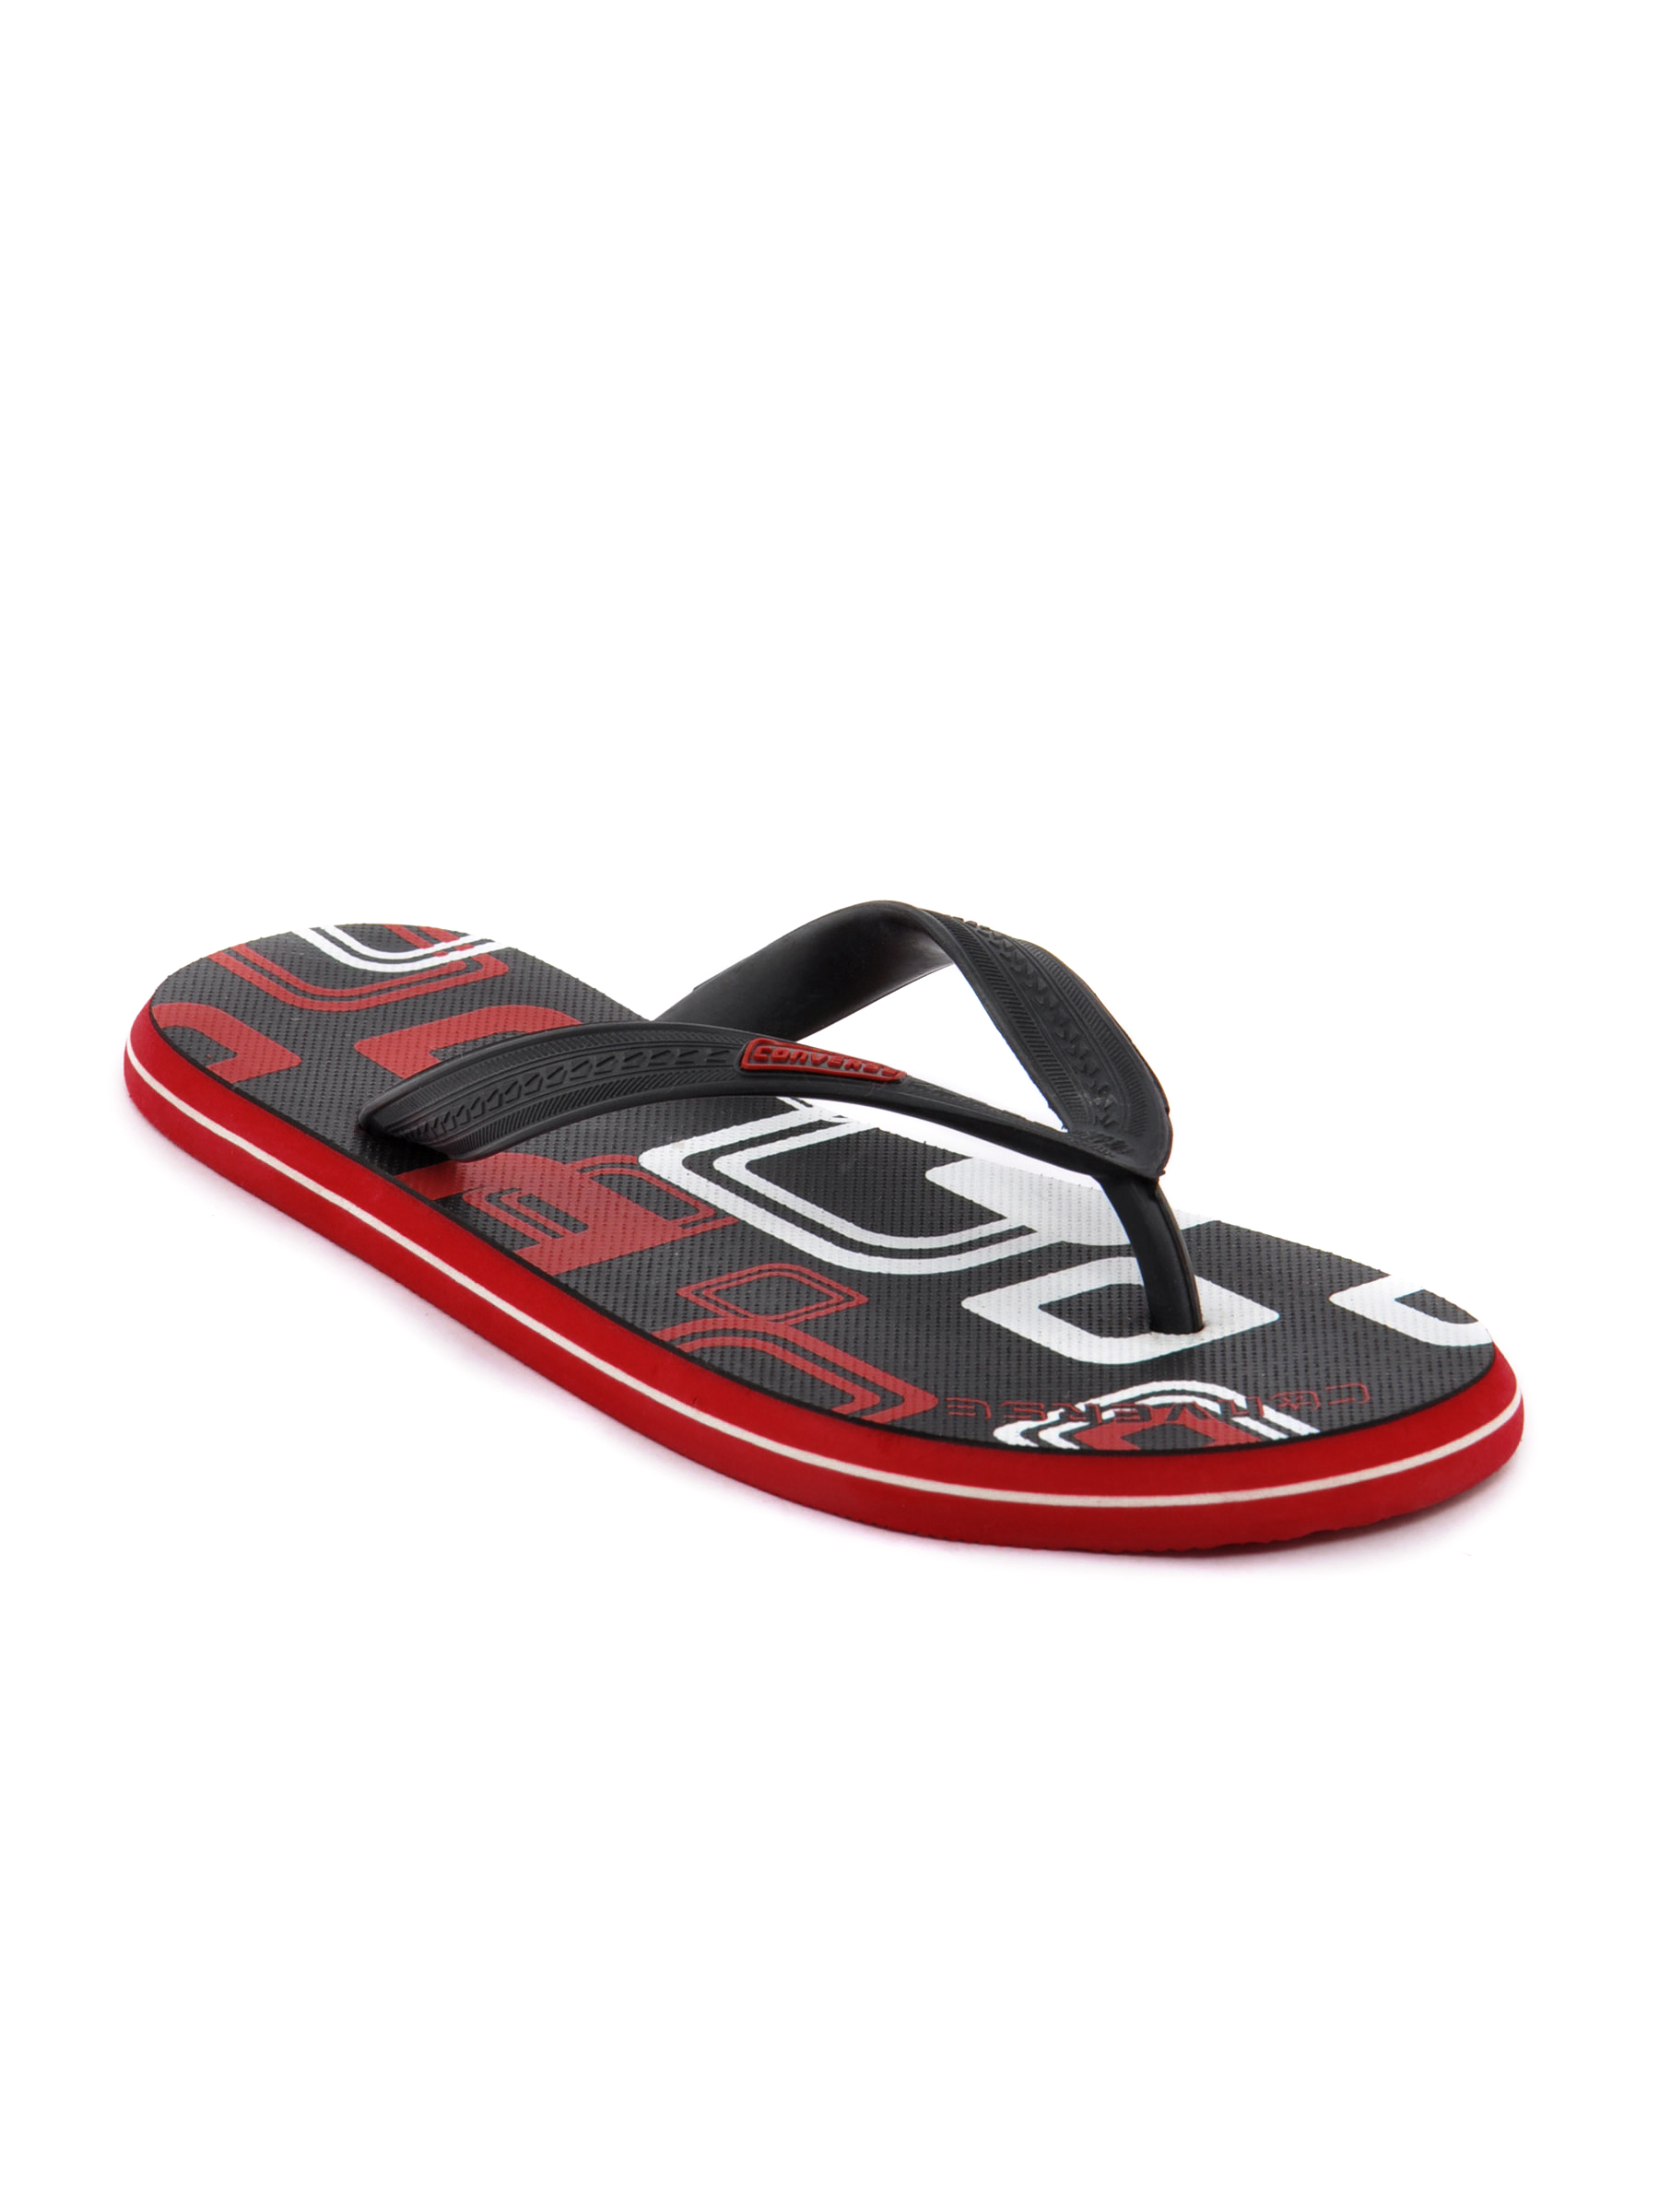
Converse Unisex Casual Red Slipper
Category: Footwear / Flip Flops / Flip Flops
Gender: Unisex
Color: Red
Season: Summer 2012
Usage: Casual